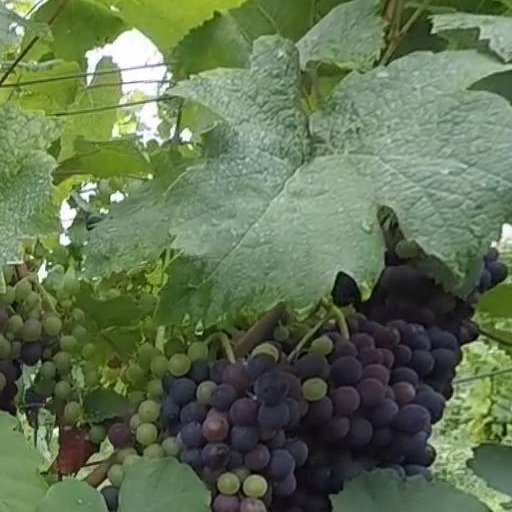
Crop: grape